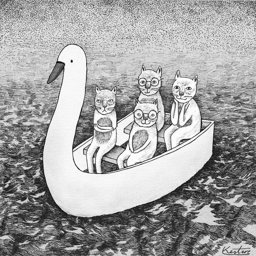
cats on a fishing boat